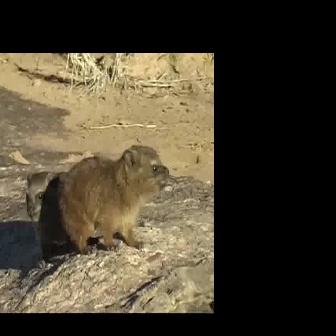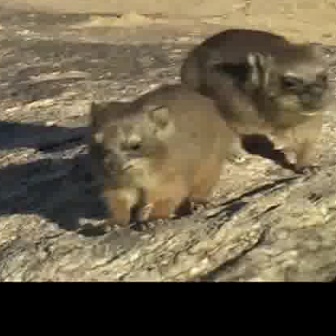
  Please identify the target specified by the bounding box [57,143,169,255] in the first image and locate it in the second image. Return the coordinates in [x_min,y_min,x_max,y_max] format.
Answer: [82,80,236,234]